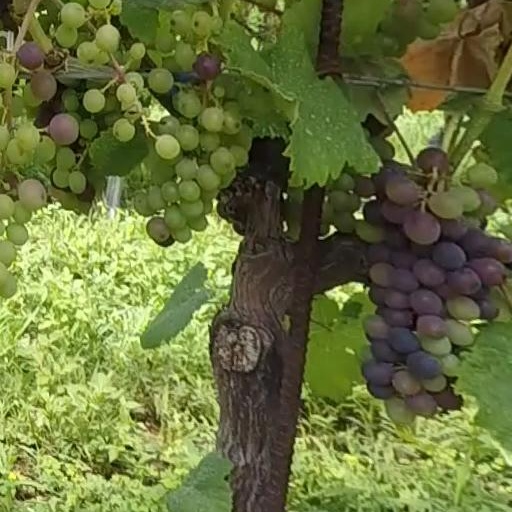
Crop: grape